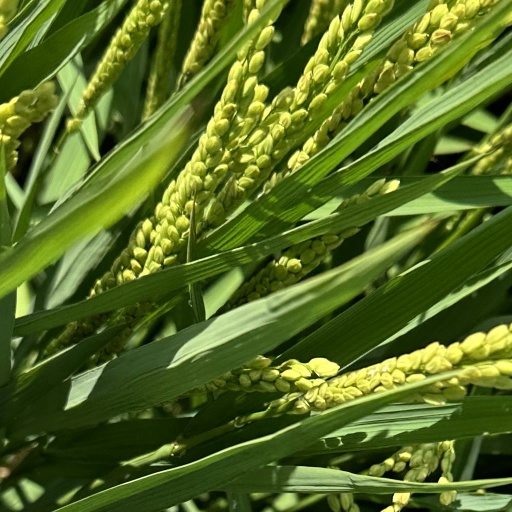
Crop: rice